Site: brandenburg
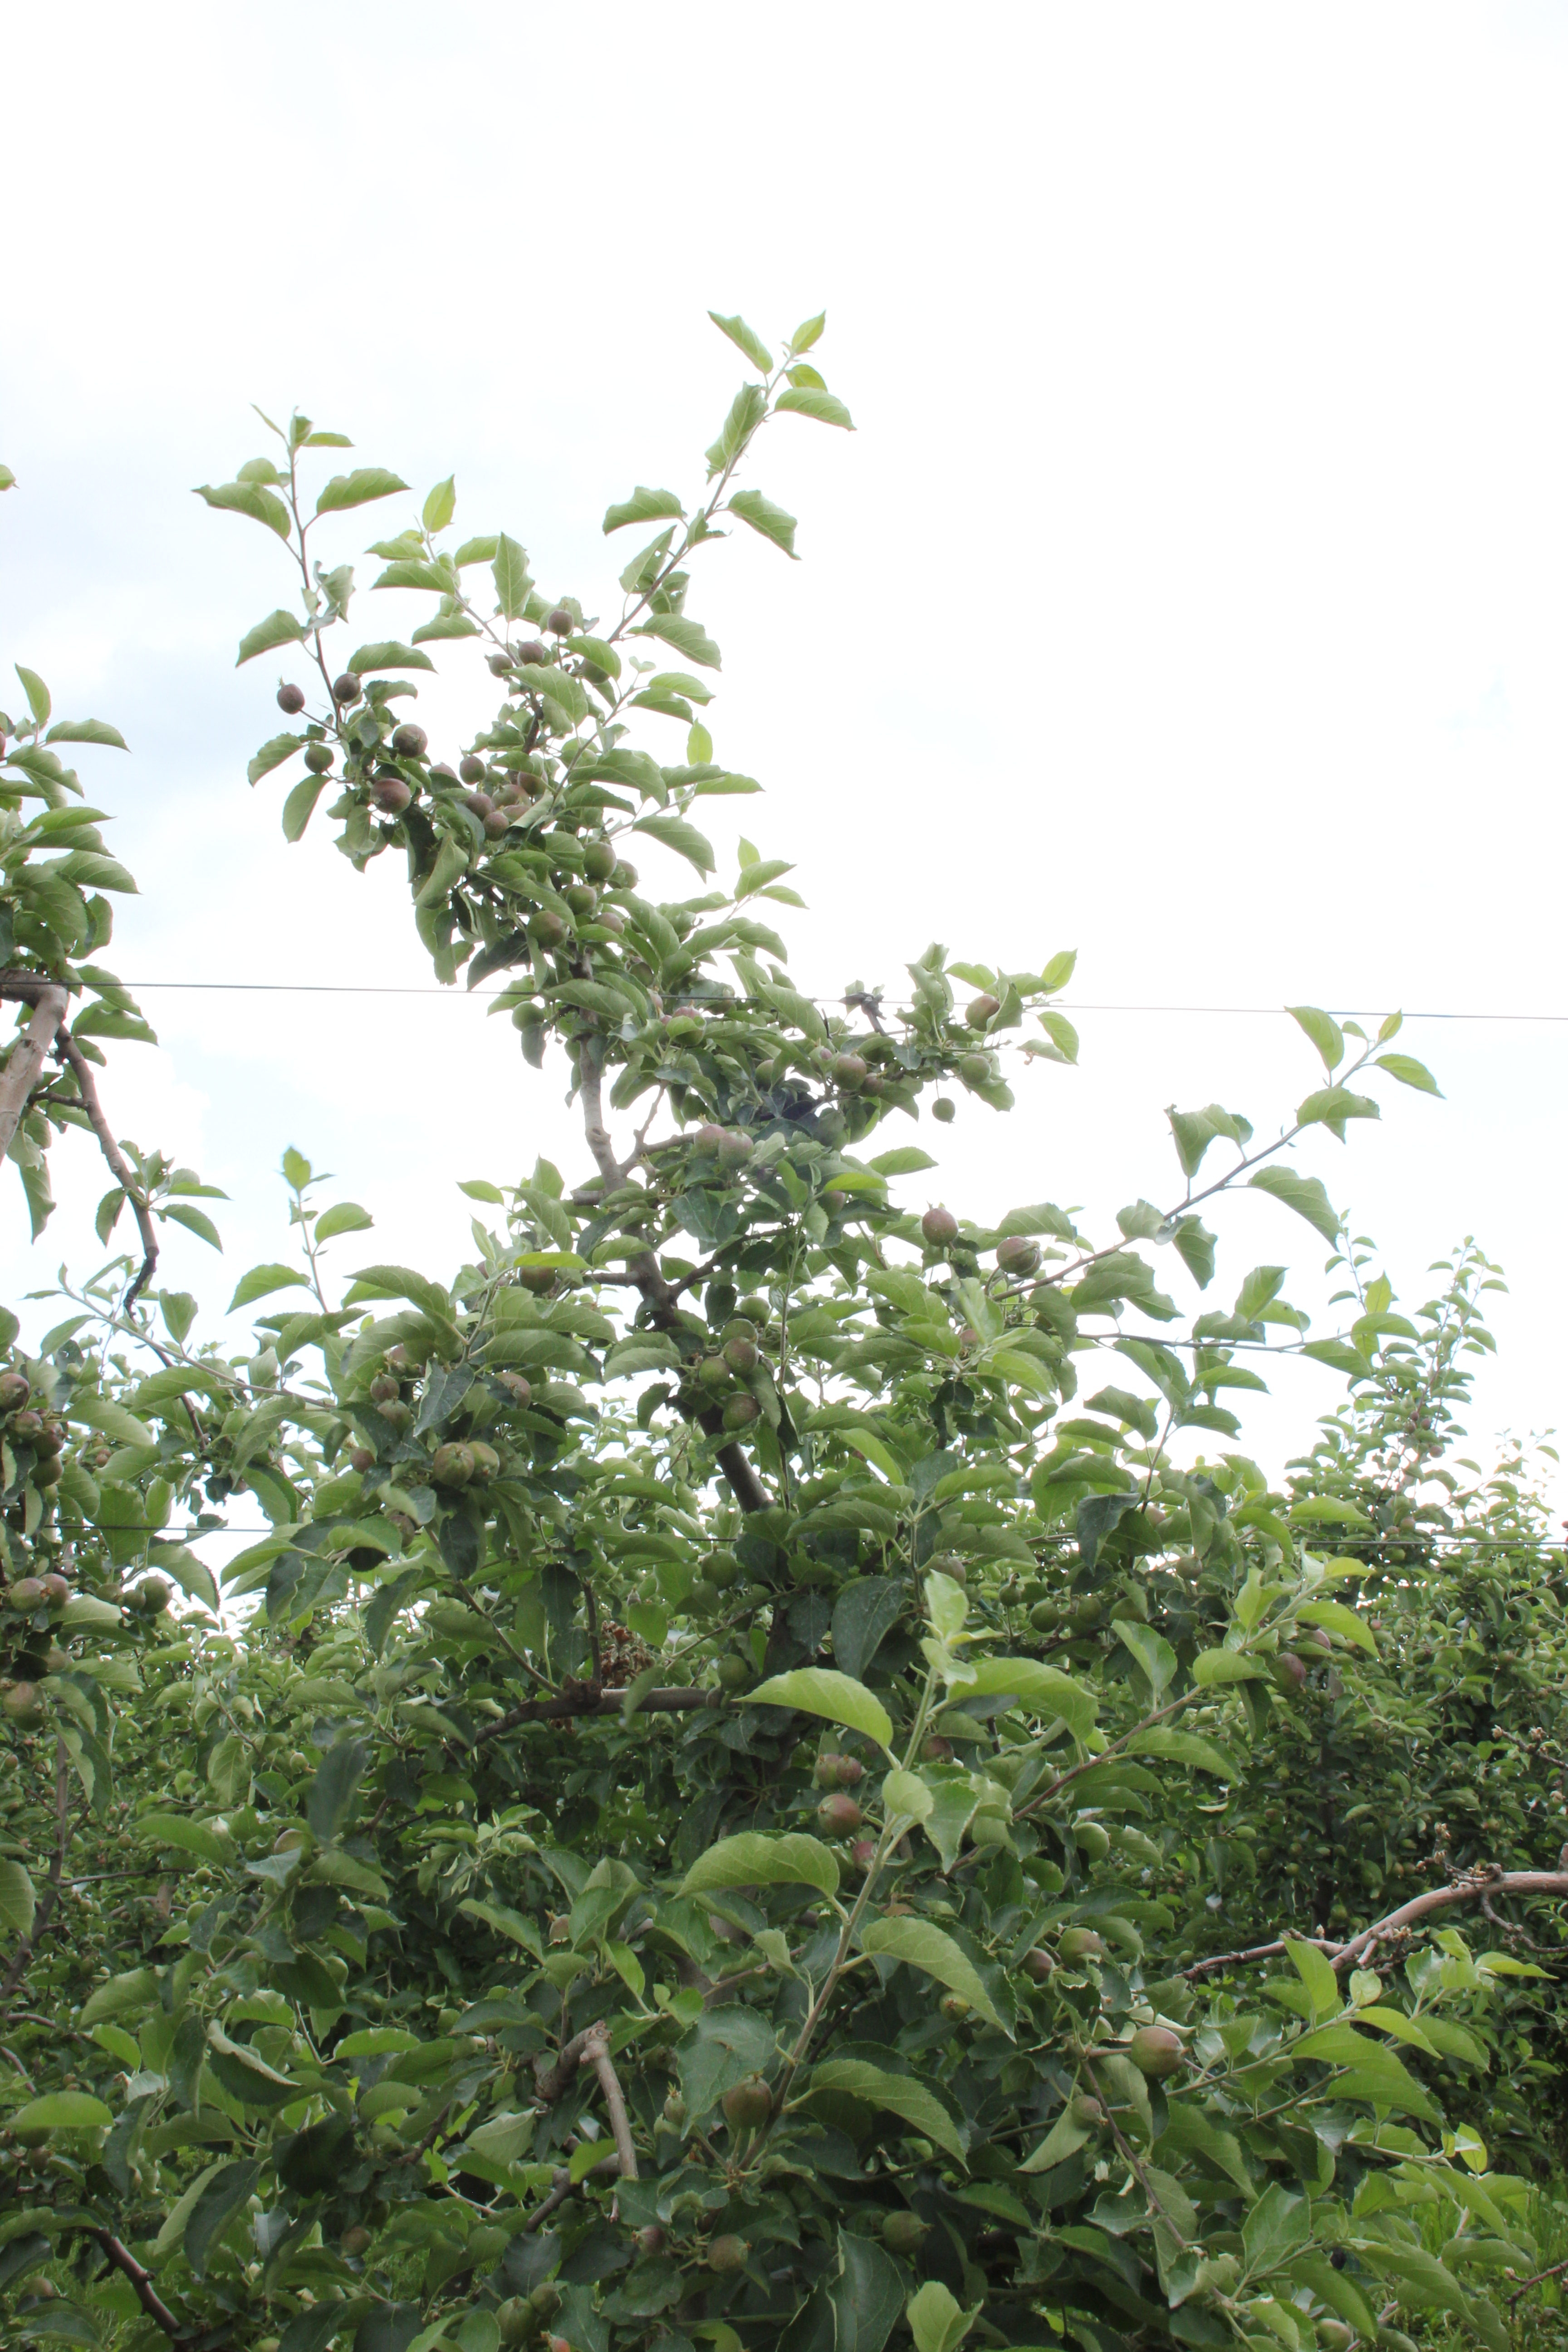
Growth stage (BBCH 73): Development of fruit